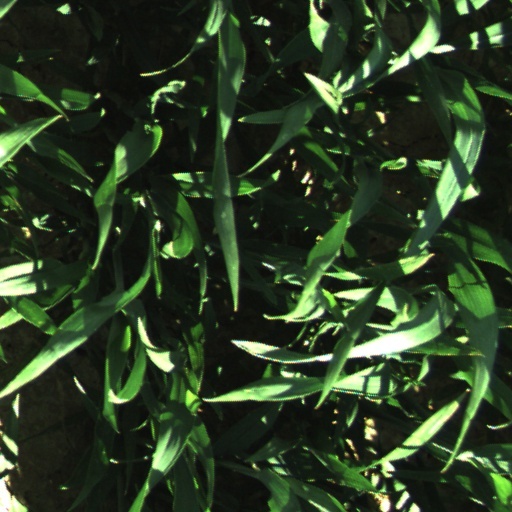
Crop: wheat